Oldowan

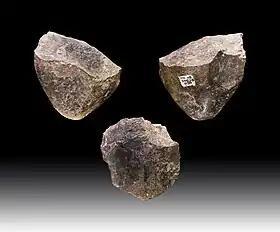
Oldowan choppers dating to 1.7 million years BP, from Melka Kunture, Ethiopia

Sites in the Gona river system in the Hadar region of the Afar triangle, excavated by Helene Roche, J. W. Harris and Sileshi Semaw, yielded some of the oldest known Oldowan assemblages, dating to about 2.6 million years ago. Raw material analysis done by Semaw showed that some assemblages in this region are biased towards a certain material (e.g.: 70% of the artifacts at sites EG10 and EG12 were composed of trachyte) indicating a selectivity in the quality of stone used. Recent excavations have yielded tools in association with cut-marked bones, indicating that Oldowan were used in meat-processing or -acquiring activities.